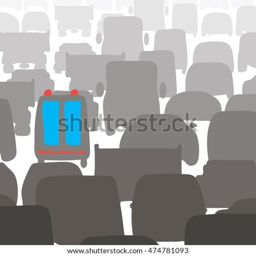
vector illustration of ambulance has got stuck in a traffic jam